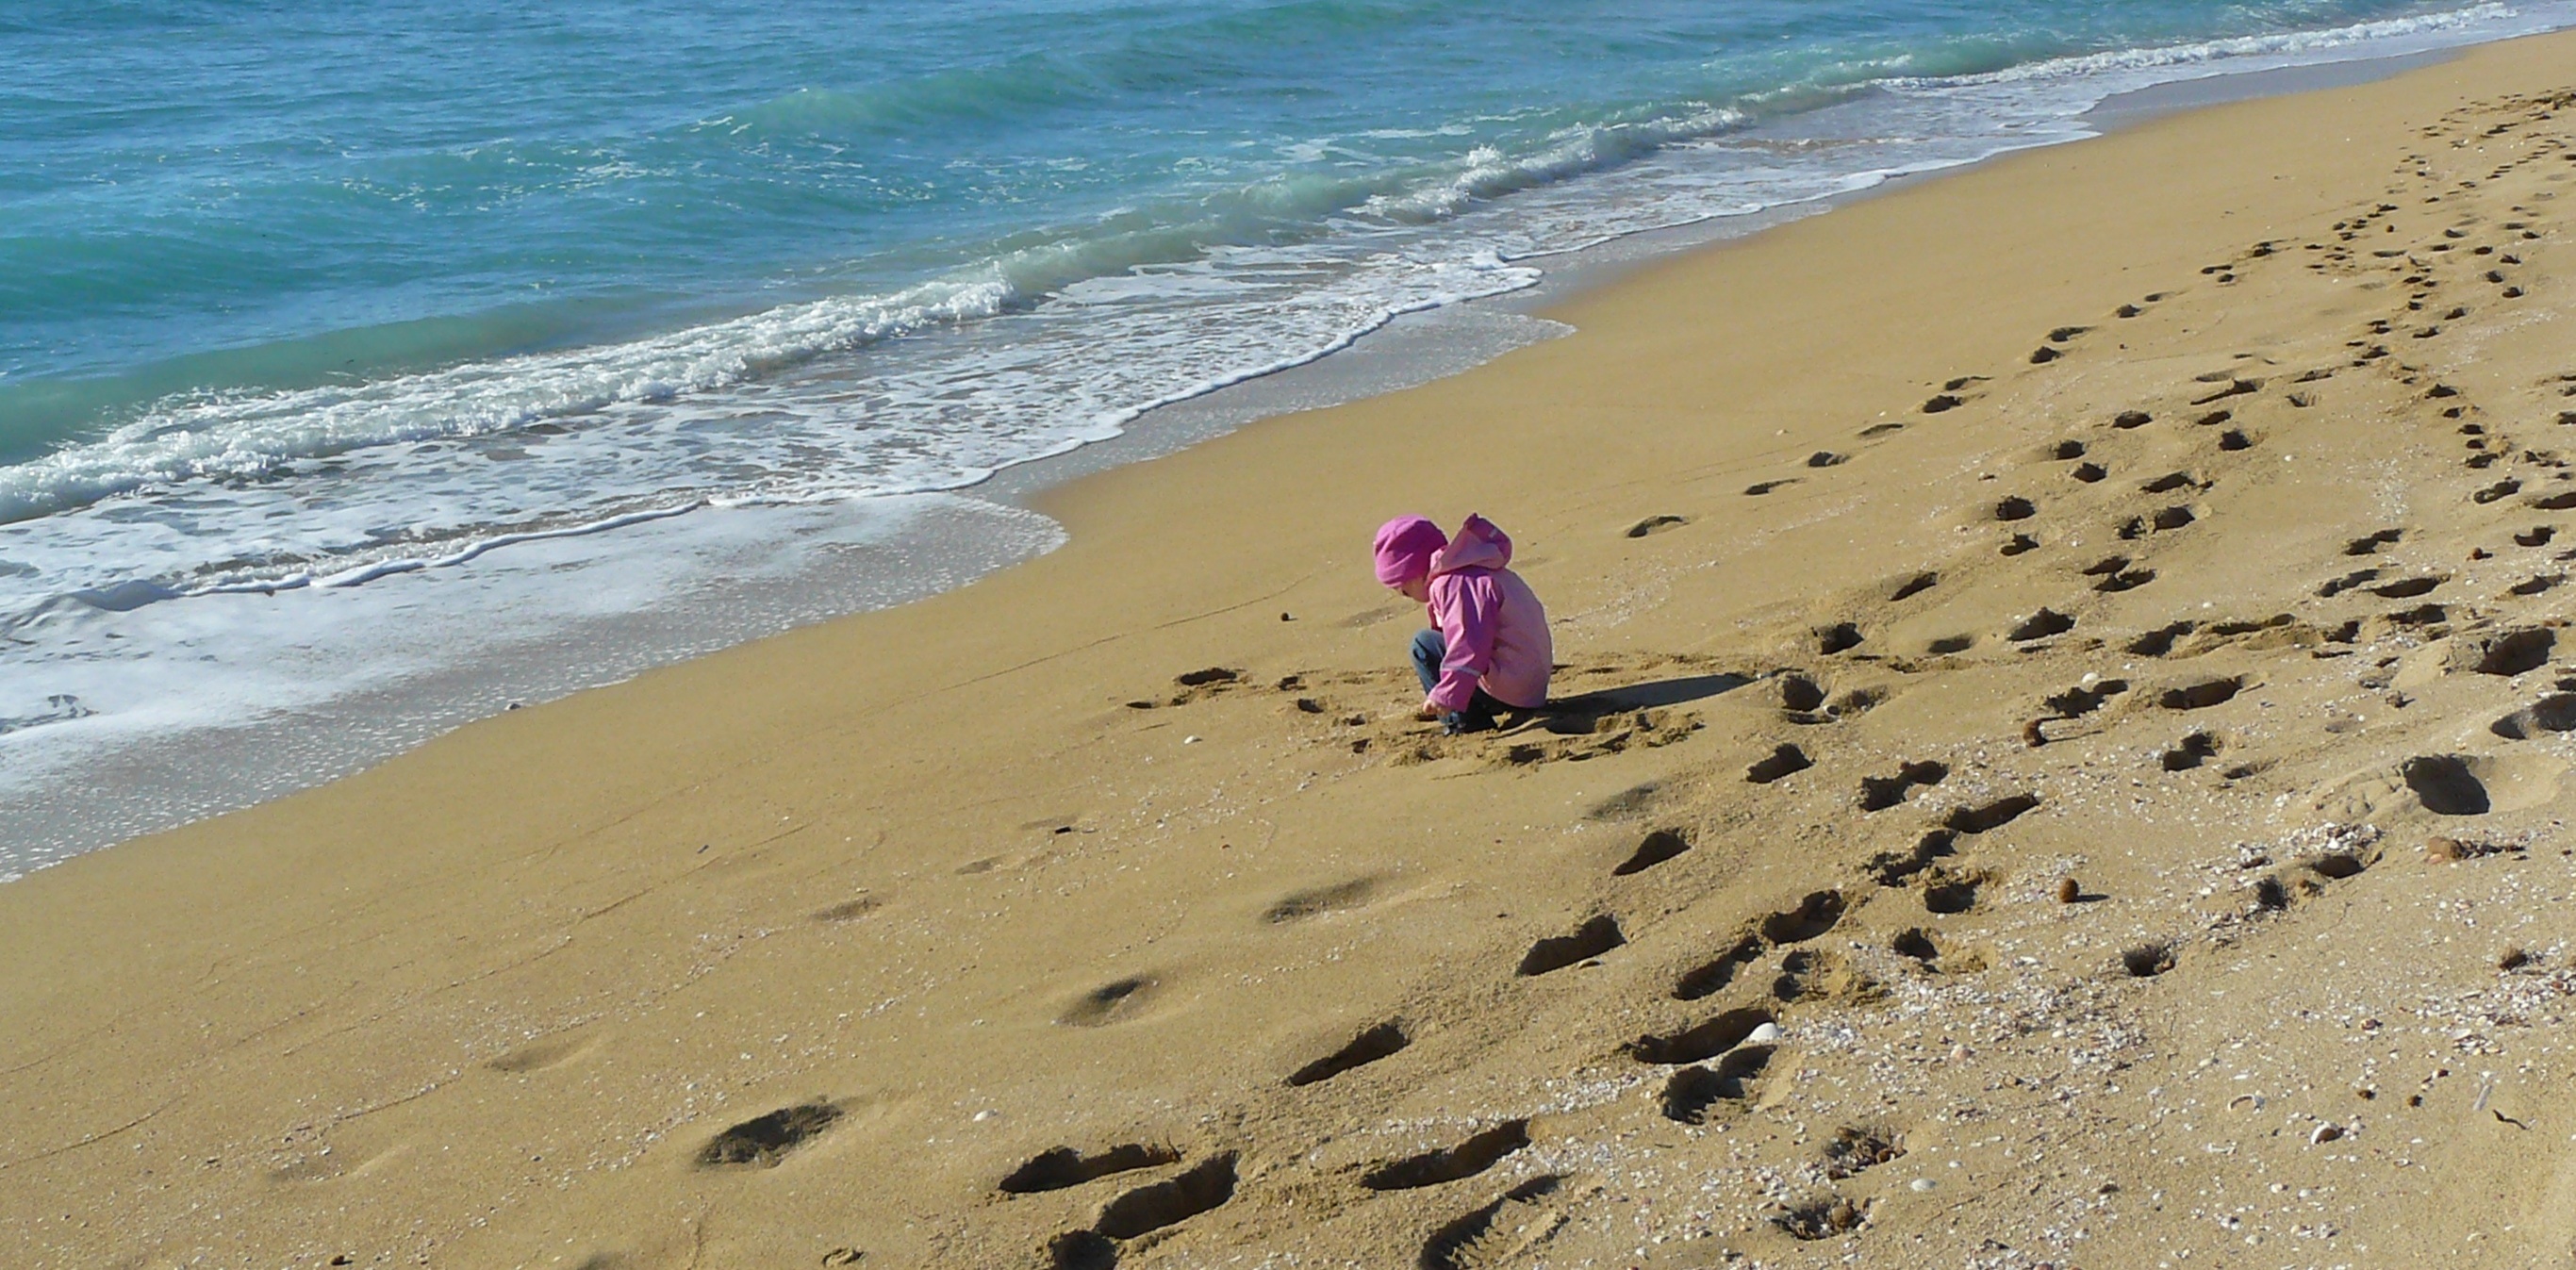
beach, sea, coast, water, sand, ocean, girl, play, shore, wave, travel, mediterranean, holiday, child, human, material, body of water, footprints, holidays, maritime, habitat, sand beach, by the sea, children's, wind wave, sand tracks, search for mussels